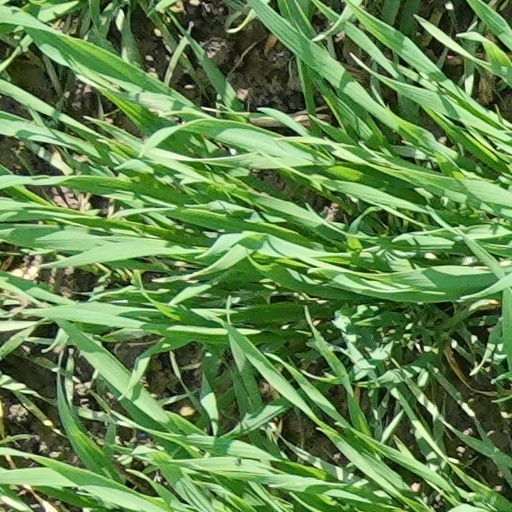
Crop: wheat